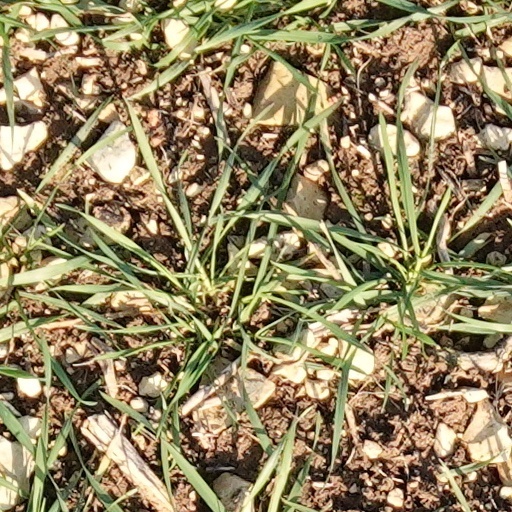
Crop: wheat